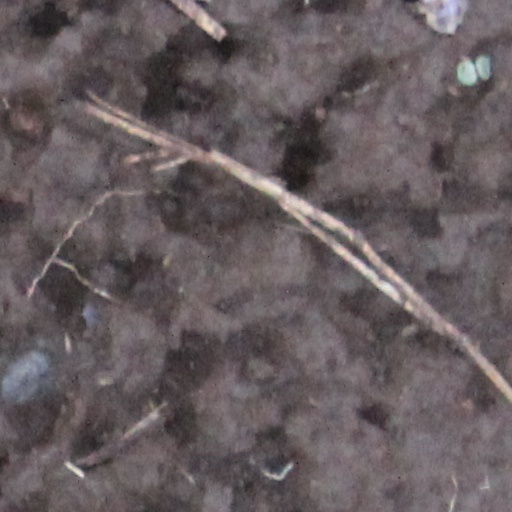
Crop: wheat